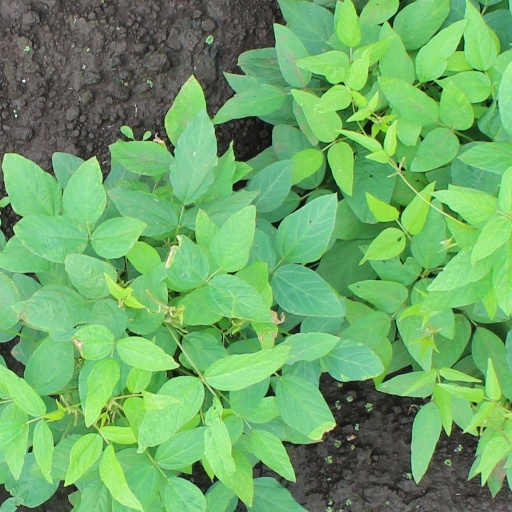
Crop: soybean